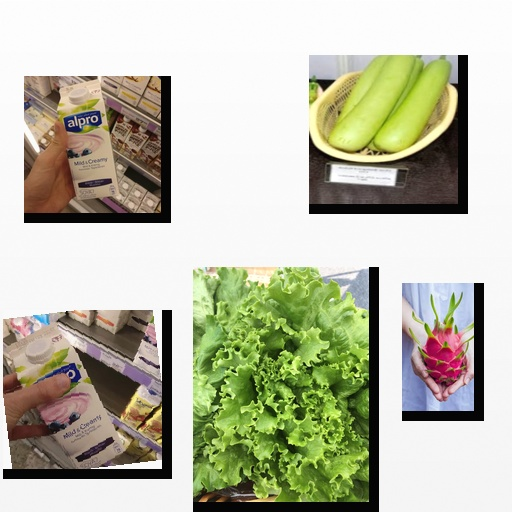
Food items: dragon_fruit, bottle_gourd, lettuce, blueberry_soy_yogurt, soyghurt